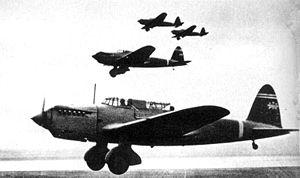
Le Kawasaki Ki-32 Mary bombardier léger fit partie des avions qui permirent à l'aviation japonaise de se hisser au même niveau que les principales nations occidentales dans l'immédiat avant guerre.